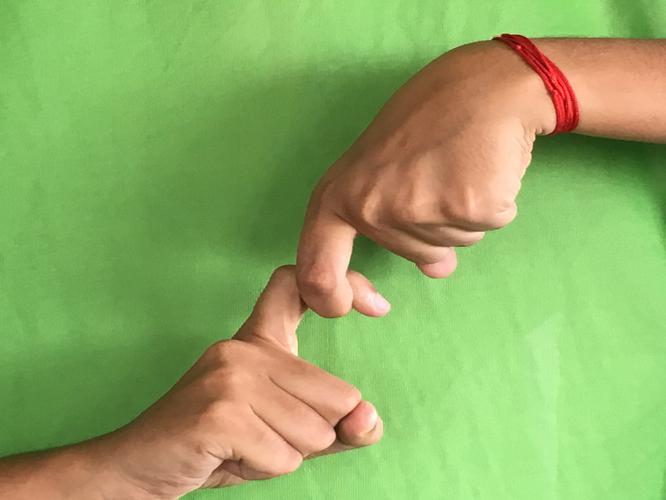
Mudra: Pasha
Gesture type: double_hand